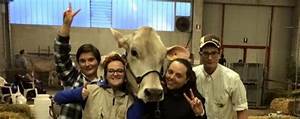
Label: mucca